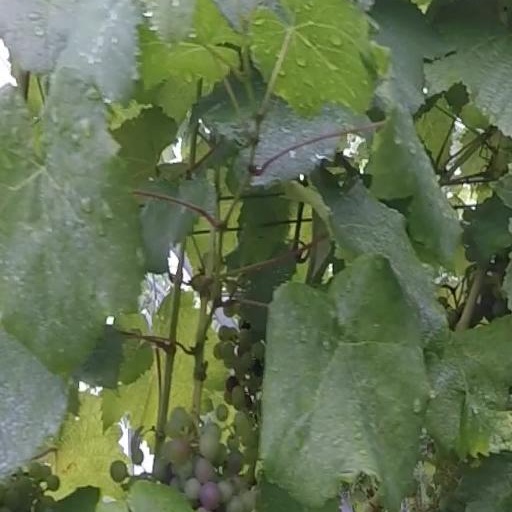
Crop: grape